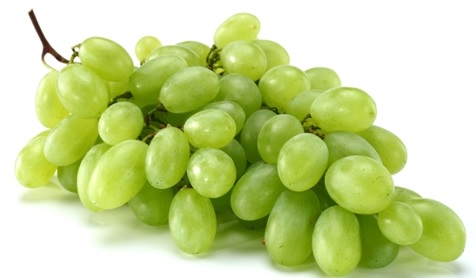
Label: Grapes